Resistance thermometer

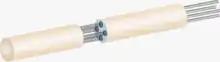
Coil-element PRT

have largely replaced wire-wound elements in industry. This design has a wire coil that can expand freely over temperature, held in place by some mechanical support, which lets the coil keep its shape. This “strain free” design allows the sensing wire to expand and contract free of influence from other materials; in this respect it is similar to the SPRT, the primary standard upon which ITS-90 is based, while providing the durability necessary for industrial use. The basis of the sensing element is a small coil of platinum sensing wire. This coil resembles a filament in an incandescent light bulb. The housing or mandrel is a hard fired ceramic oxide tube with equally spaced bores that run transverse to the axes. The coil is inserted in the bores of the mandrel and then packed with a very finely ground ceramic powder. = This permits the sensing wire to move, while still remaining in good thermal contact with the process. These elements work with temperatures to 850 °C.